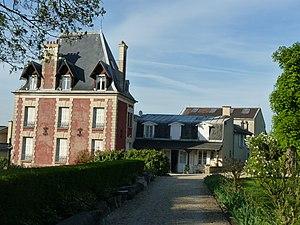
Vue de face de la villa des Brillants, résidence d'Auguste Rodin à Meudon
Cet article recense les monuments historiques des Hauts-de-Seine, en France.